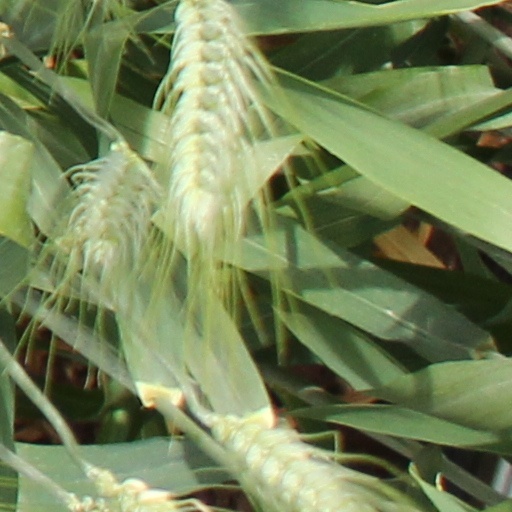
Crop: wheat